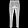
Label: Trouser